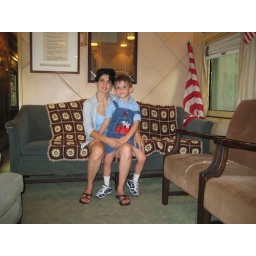
Ethan and Mommy sitting in the Pulman Presedential car